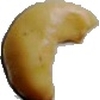
Label: caju_seed